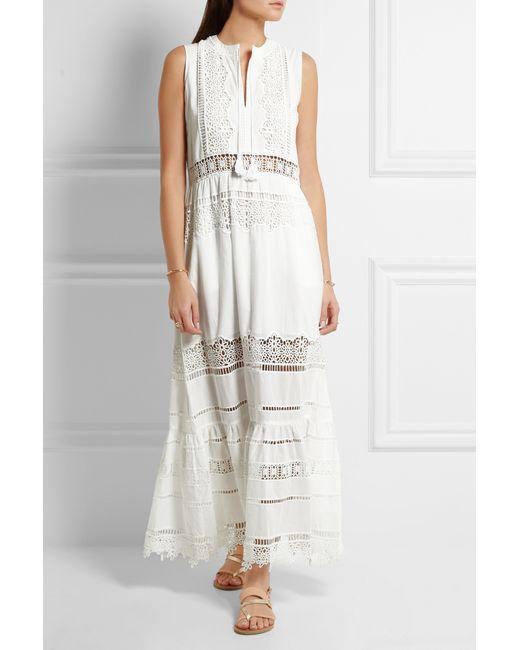
Maxi-Georgette aus bestickter Seide mit Spitzeneinsätzen